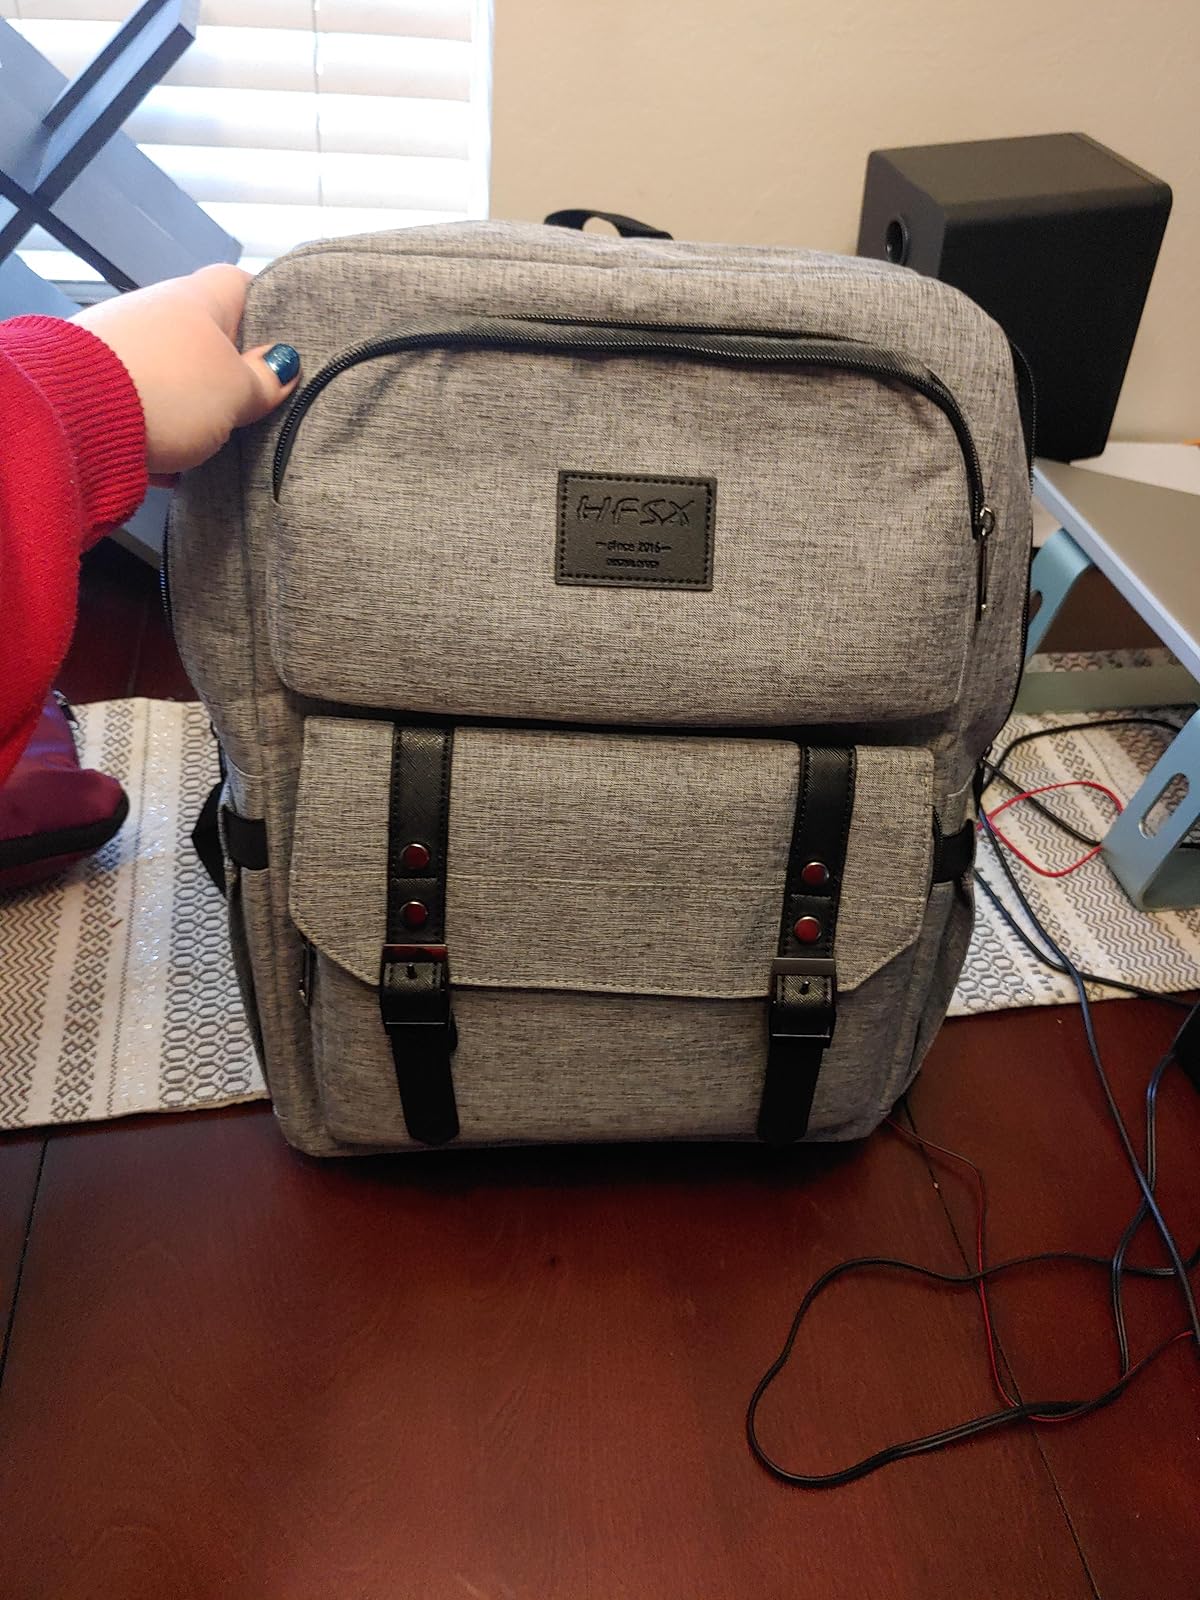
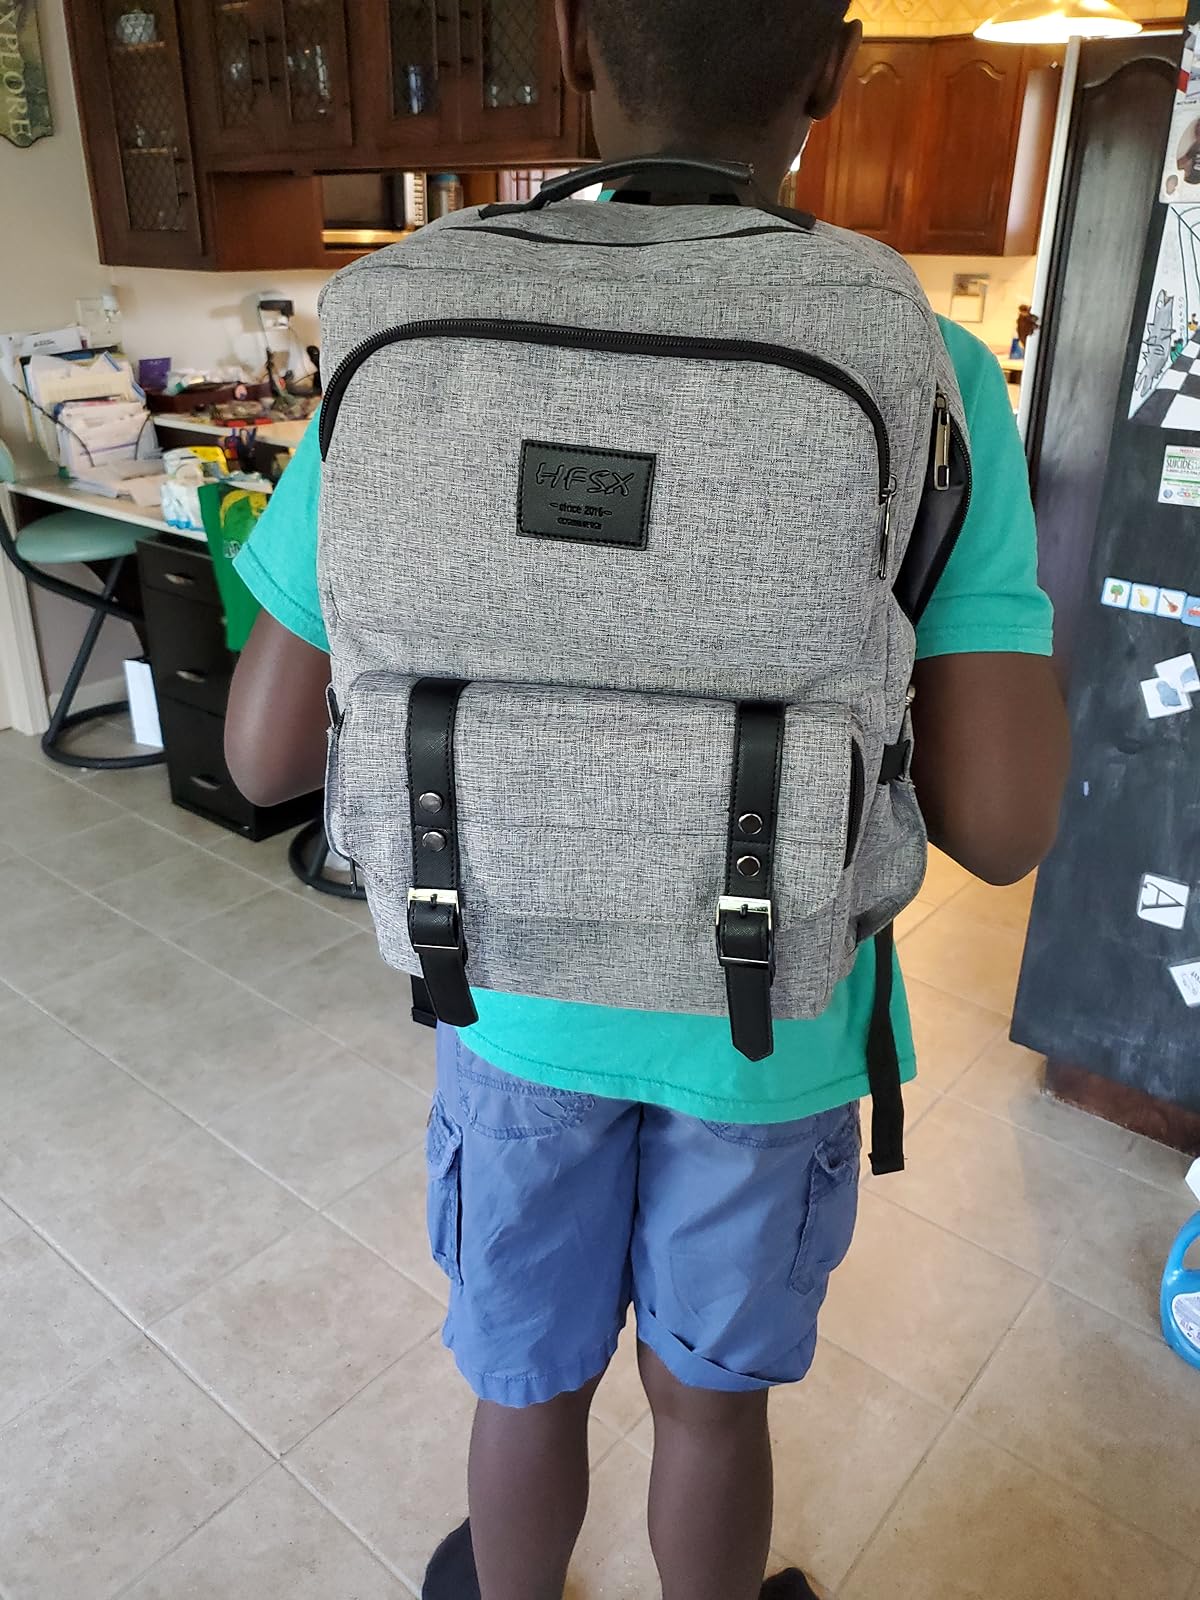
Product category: bag
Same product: yes